MRI RF shielding

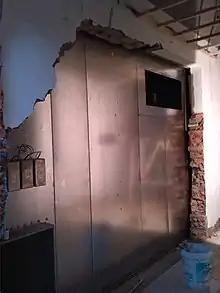
MRI RF shielding

RF shielding for MRI rooms is necessary to prevent noise of radio frequency from entering into the MRI scanner and distorting the image. The three main types of shielding used for MRIs are copper, steel, and aluminum. Copper is generally considered the best shielding for MRI rooms.